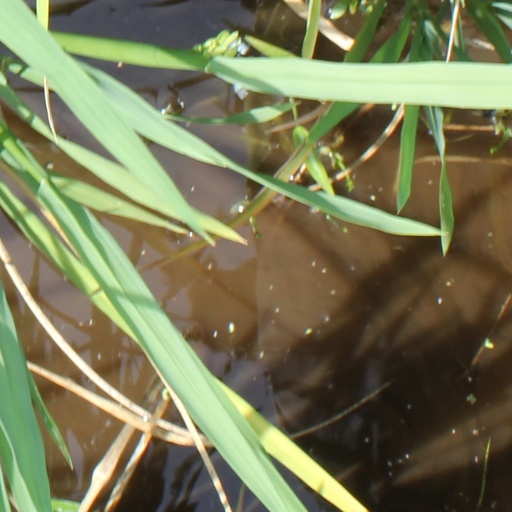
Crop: rice